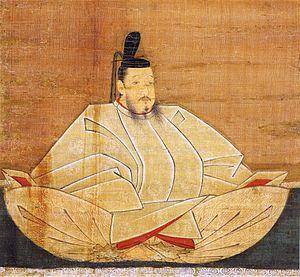
Cette liste des shoguns présente les hommes qui ont régné sur le Japon en tant que chefs militaires héréditaires, du début de la période Asuka en 709 jusqu'à la fin du shogunat Tokugawa en 1868.
Yoshimochi Ashikaga est le quatrième des shoguns Ashikaga. Il succède à son père Yoshimitsu en 1394 et règne jusqu'en 1423 durant la période Muromachi de l'histoire du Japon.